Die Plage

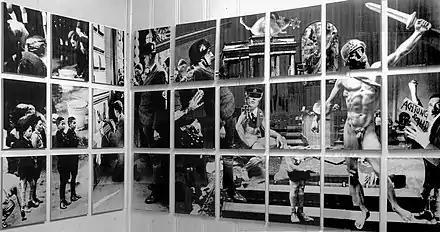
From the photomontage installation of "Die Plage" by Harley Gaber, exhibited at Half Moon Bay Coastal Repertory Theater, 1997

Die Plage (English: The Plague) is a large-scale photomontage installation by artist and composer Harley Gaber (1943–2011) consisting of roughly 4,200 canvases that interpret German history from the Weimar Republic to the end of World War II. Portions of the work, exhibitions and reviews are viewable on the "Die Plage" website.